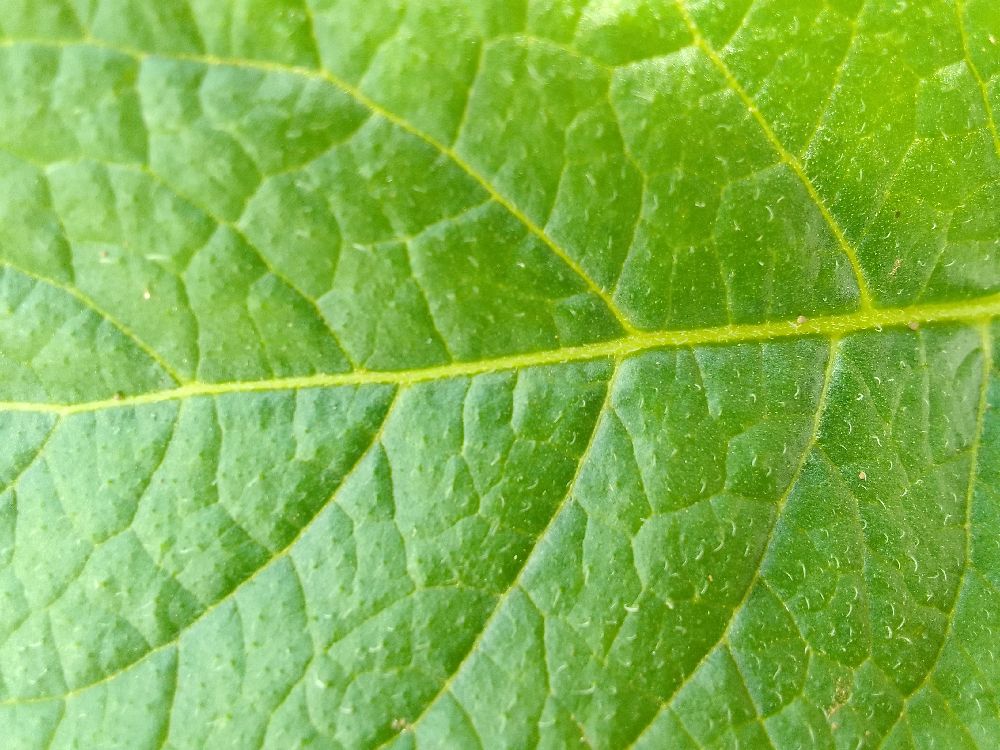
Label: Healthy